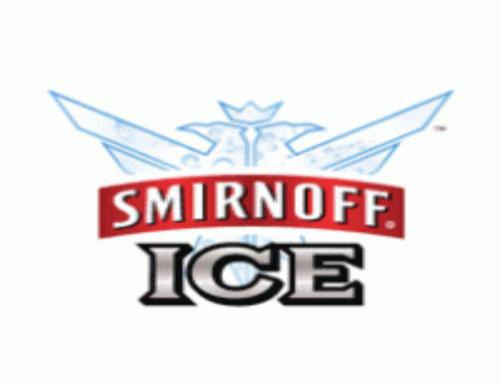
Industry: Food